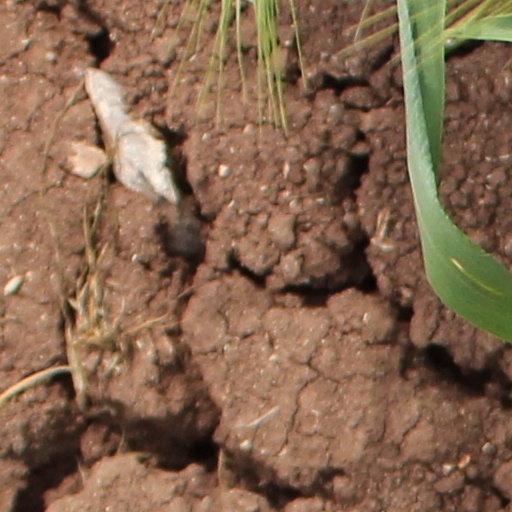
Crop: wheat